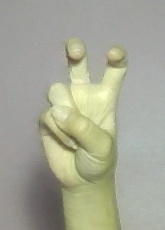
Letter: toot